The Red Violin

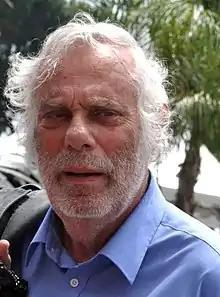
Jean-Luc Bideau has a prominent role in the Vienna scenes.

The film was inspired by one of the violins of Antonio Stradivari, the 1720 "Red Mendelssohn", which features a unique red stripe on its top right side. By the time the film was made, the "Red Mendelssohn" was owned by Elizabeth Pitcairn, heiress to the PPG fortune, whose grandfather purchased it for her 16th birthday for $1.7 million at auction at Christie's London. The violin's name refers to one of its notable former owners, the German violinist Lilli Bohnke (née von Mendelssohn, 1897–1928), who played the instrument in the 1920s.